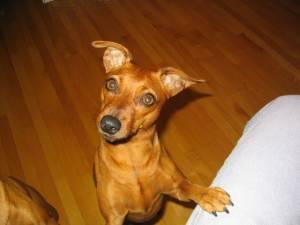
miniature pinscher